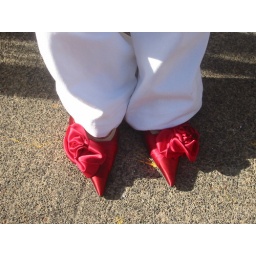
my rehearsal dinner shoes :: red roses on my feet in the City of Roses